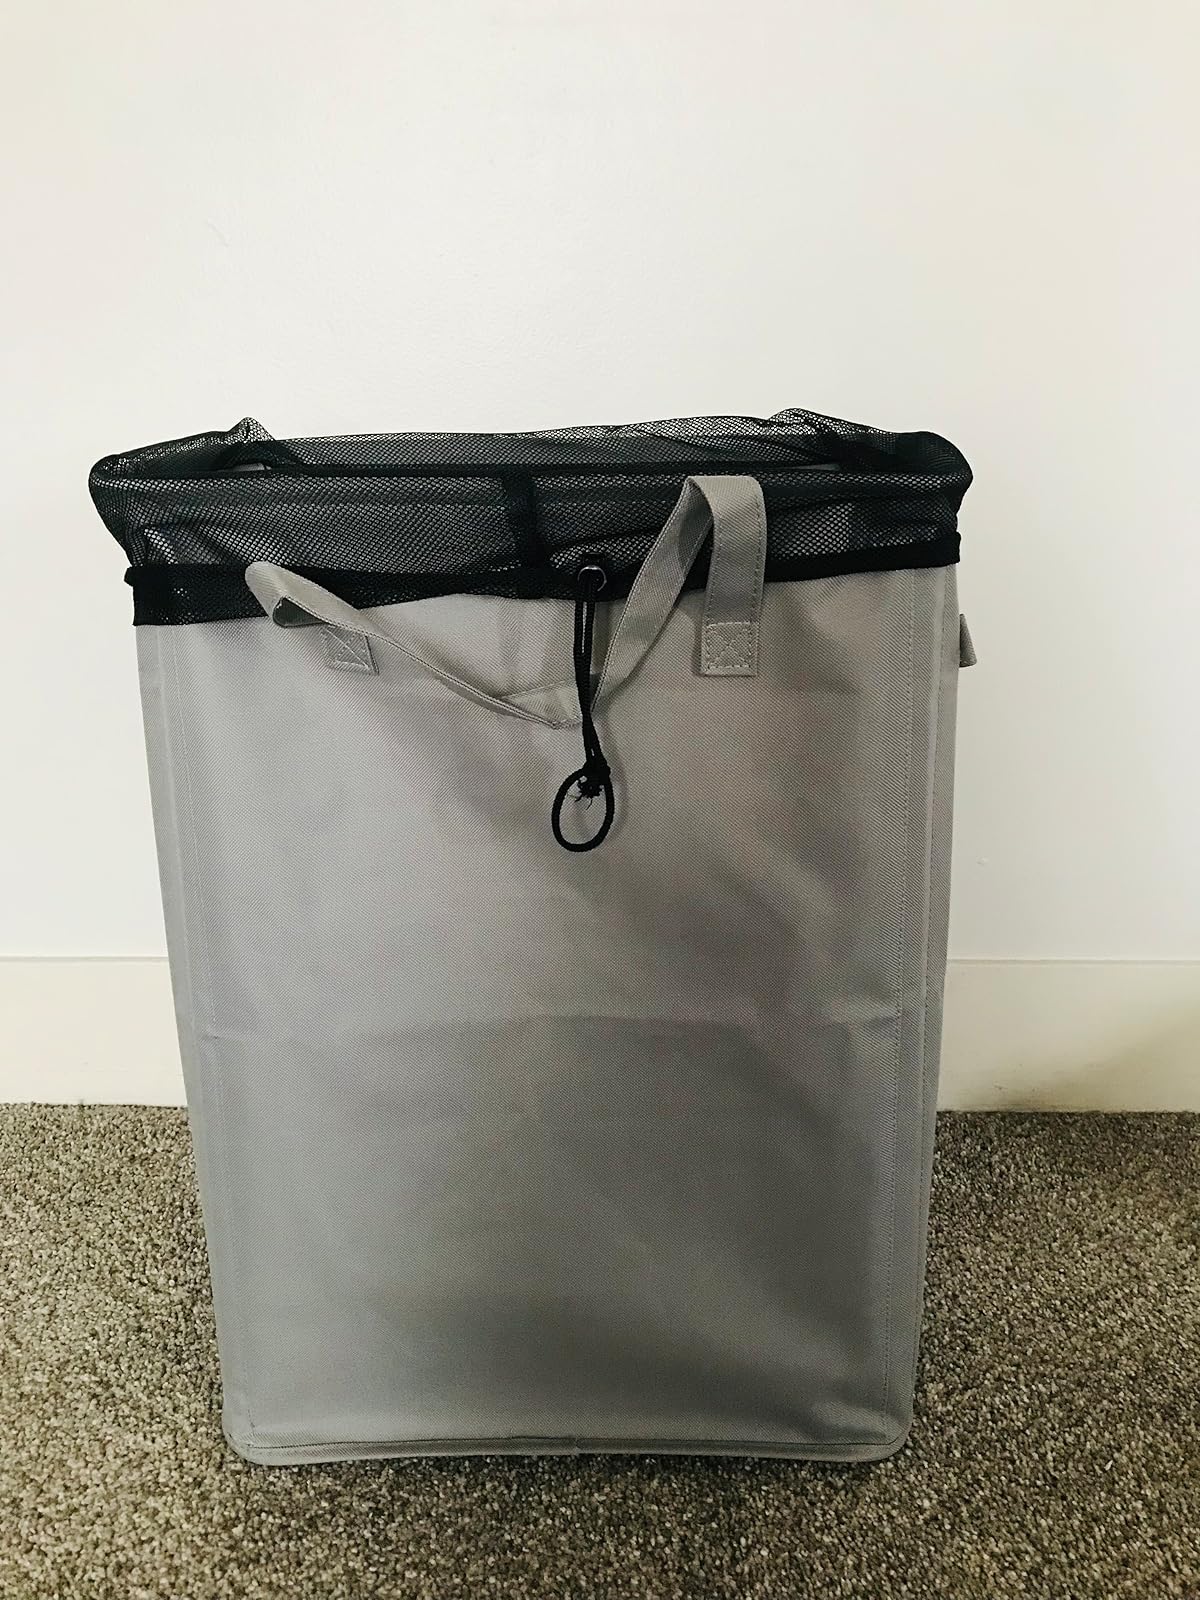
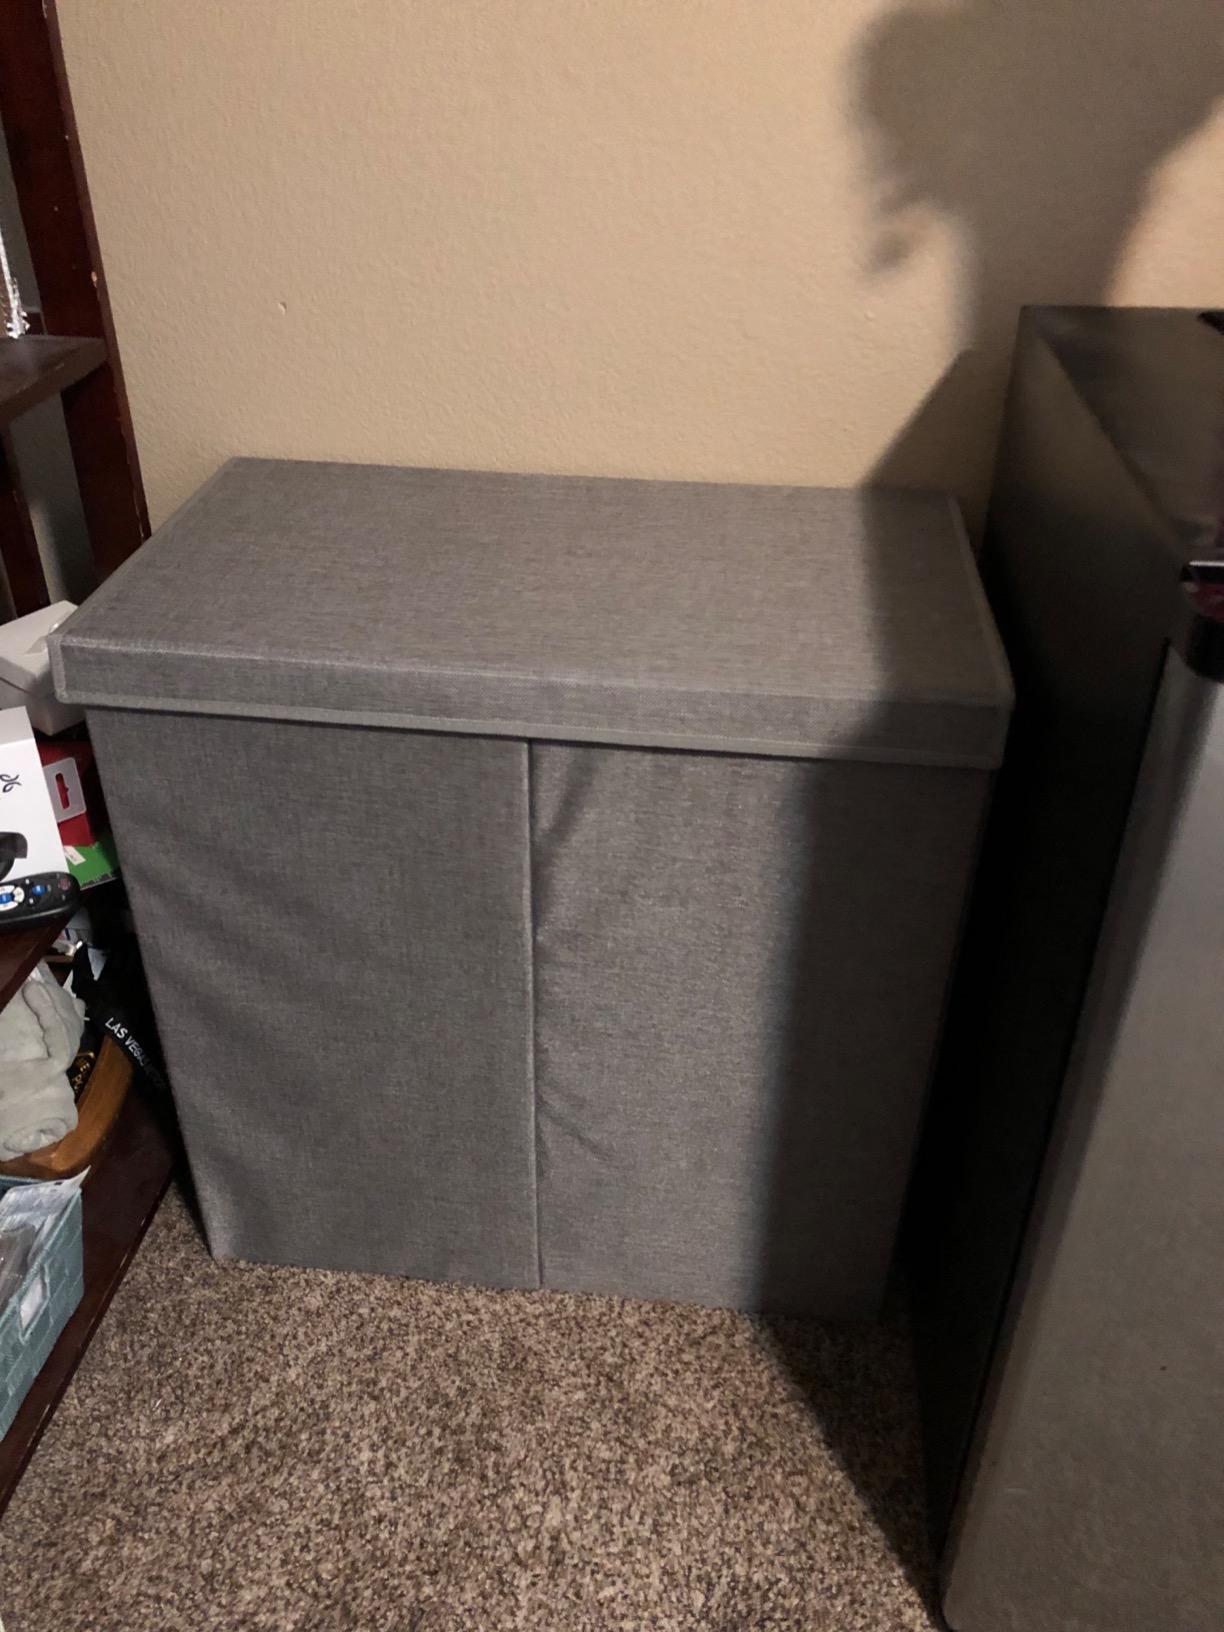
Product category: items_hamper
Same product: no